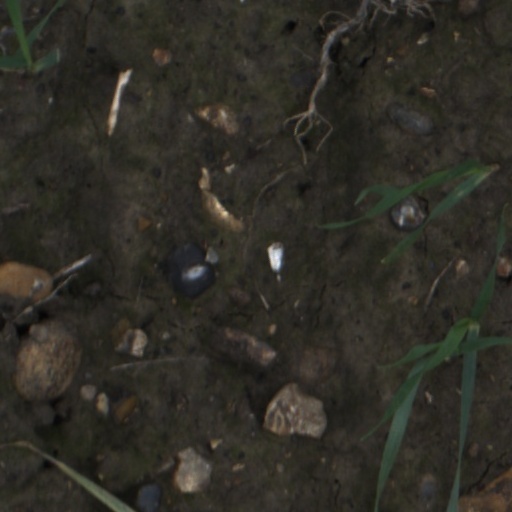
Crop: wheat